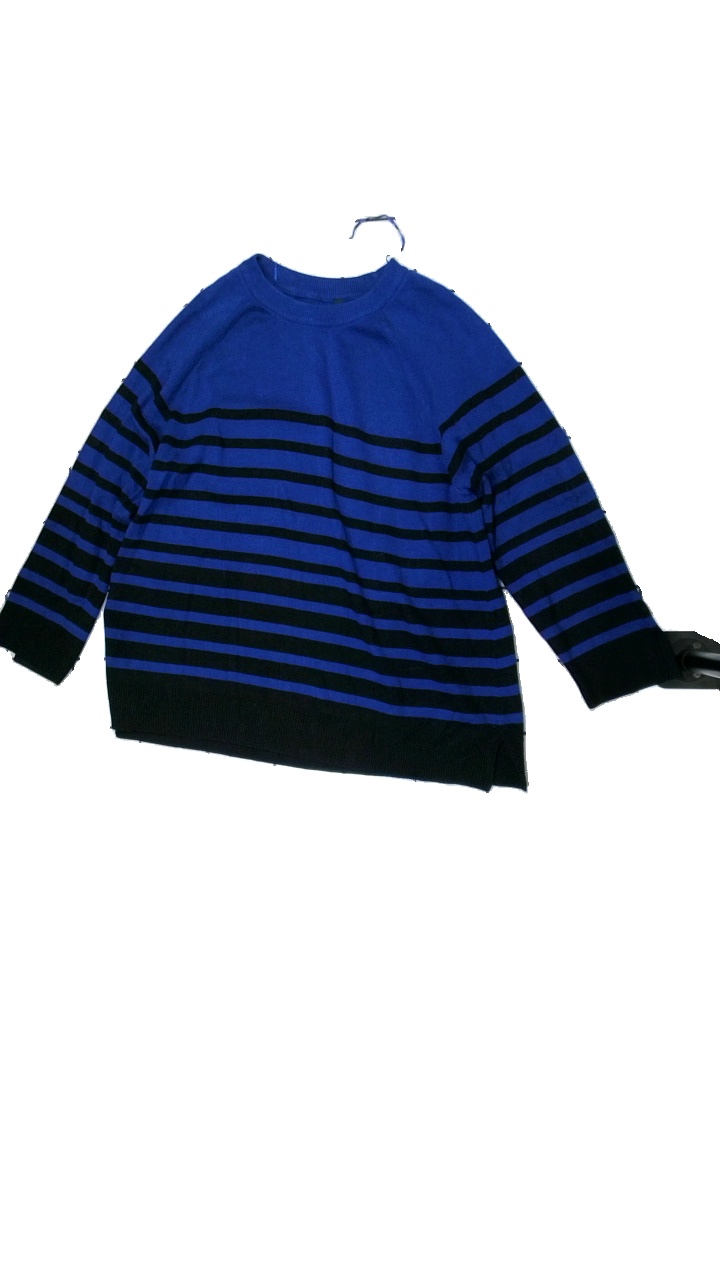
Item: Sweater (Ladies)
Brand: Xlnt
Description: Black and blue striped sweater
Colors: Blue, Black
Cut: Regular, C-collar
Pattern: Striped
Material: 63% Acryl 37% Cotton
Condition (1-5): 5
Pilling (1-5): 5
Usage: Reuse
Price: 50-100